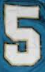
Number: 5